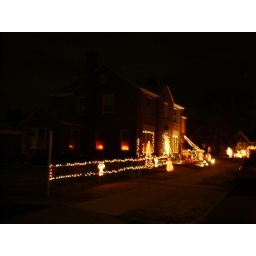
candles in windows